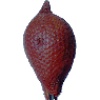
Label: salak